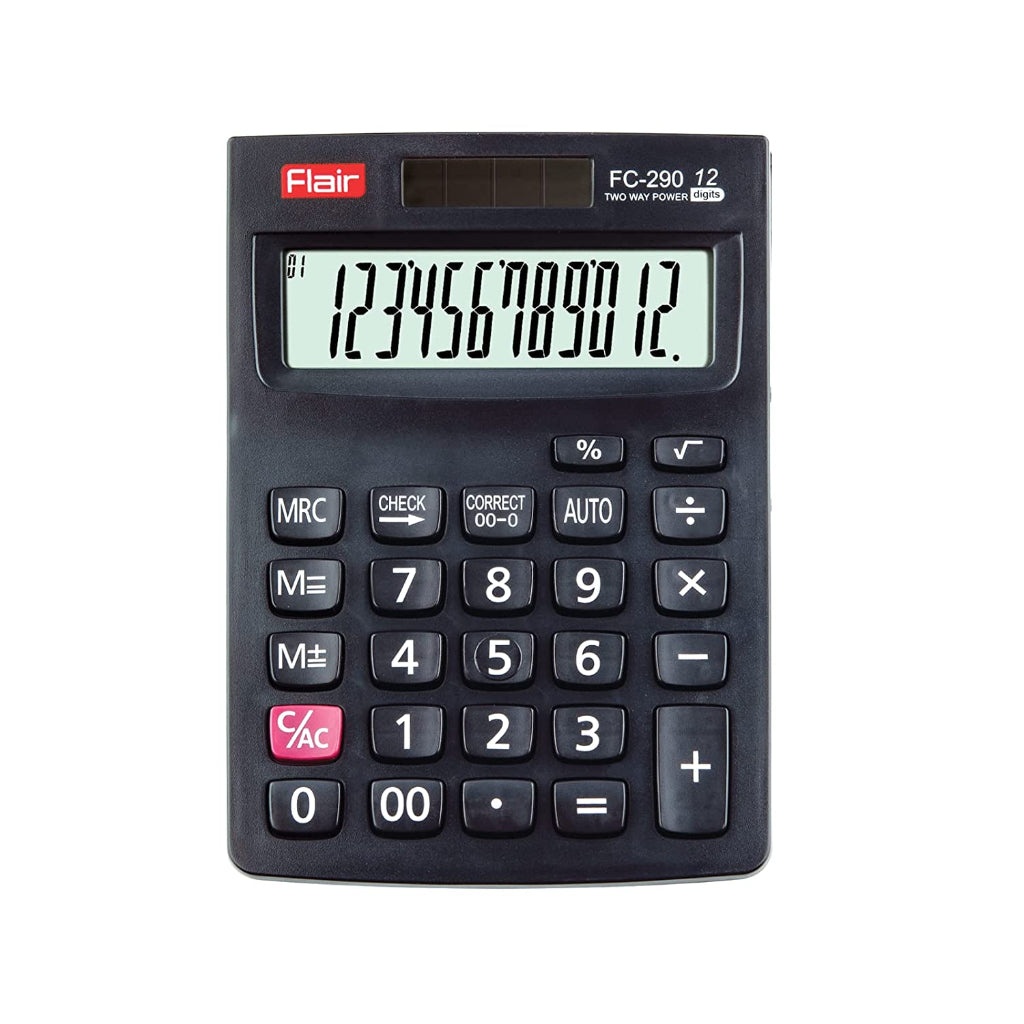
Flair Fc- 290 Calculator
Flair is one of the top manufacturers of a complete range of writing instruments company from India. ‎Flair Writing Industries Private Limited, as we know it today, our flagship brand "Flair" - introduced in 1976, commenced its success story 5 decades back with a range of pens & Stationery. Flair manufactures and markets a wide range of Stationeries and Art Material including: Pen & Accessories | Drawing & Colouring | Smart Kits | Pen & Writing Instruments | Gifting | Marker Pens. Package Includes - 1 N FC-290 Desktop Calculator, Body Color - Black. Key Features: 12 Digit Calculator, 112 Steps Check & Correct, Dual Power, Auto Replay. Key Operations Are Stored In A Buffer, So Nothing Is Lost Even During Speedy Input. Ergonomic Key Design. Soft Key Layout With Big Display.
Brand: Flair
Category: Office Supplies > Office Equipment > Calculators > Basic Calculators